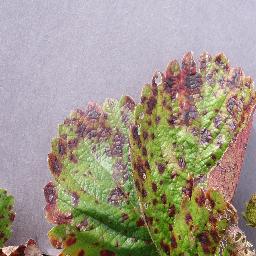
Label: Strawberry___Leaf_scorch